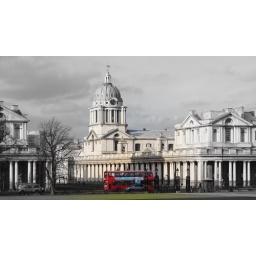
A red London bus in Greenwich, Black and White